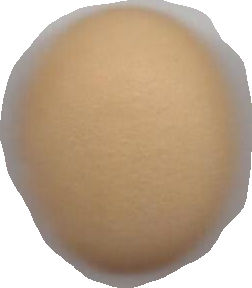
Variety: Dega